Lyman Woodard Furniture and Casket Company Building

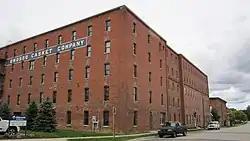
Factory building, showing 1885 and 1888 construction

The Lyman Woodard Furniture and Casket Company Building is a former factory building located at 219-222 South Elm Street in Owosso, Michigan. It was listed on the National Register of Historic Places in 1980.